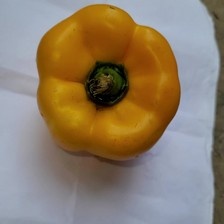
Label: capsicum